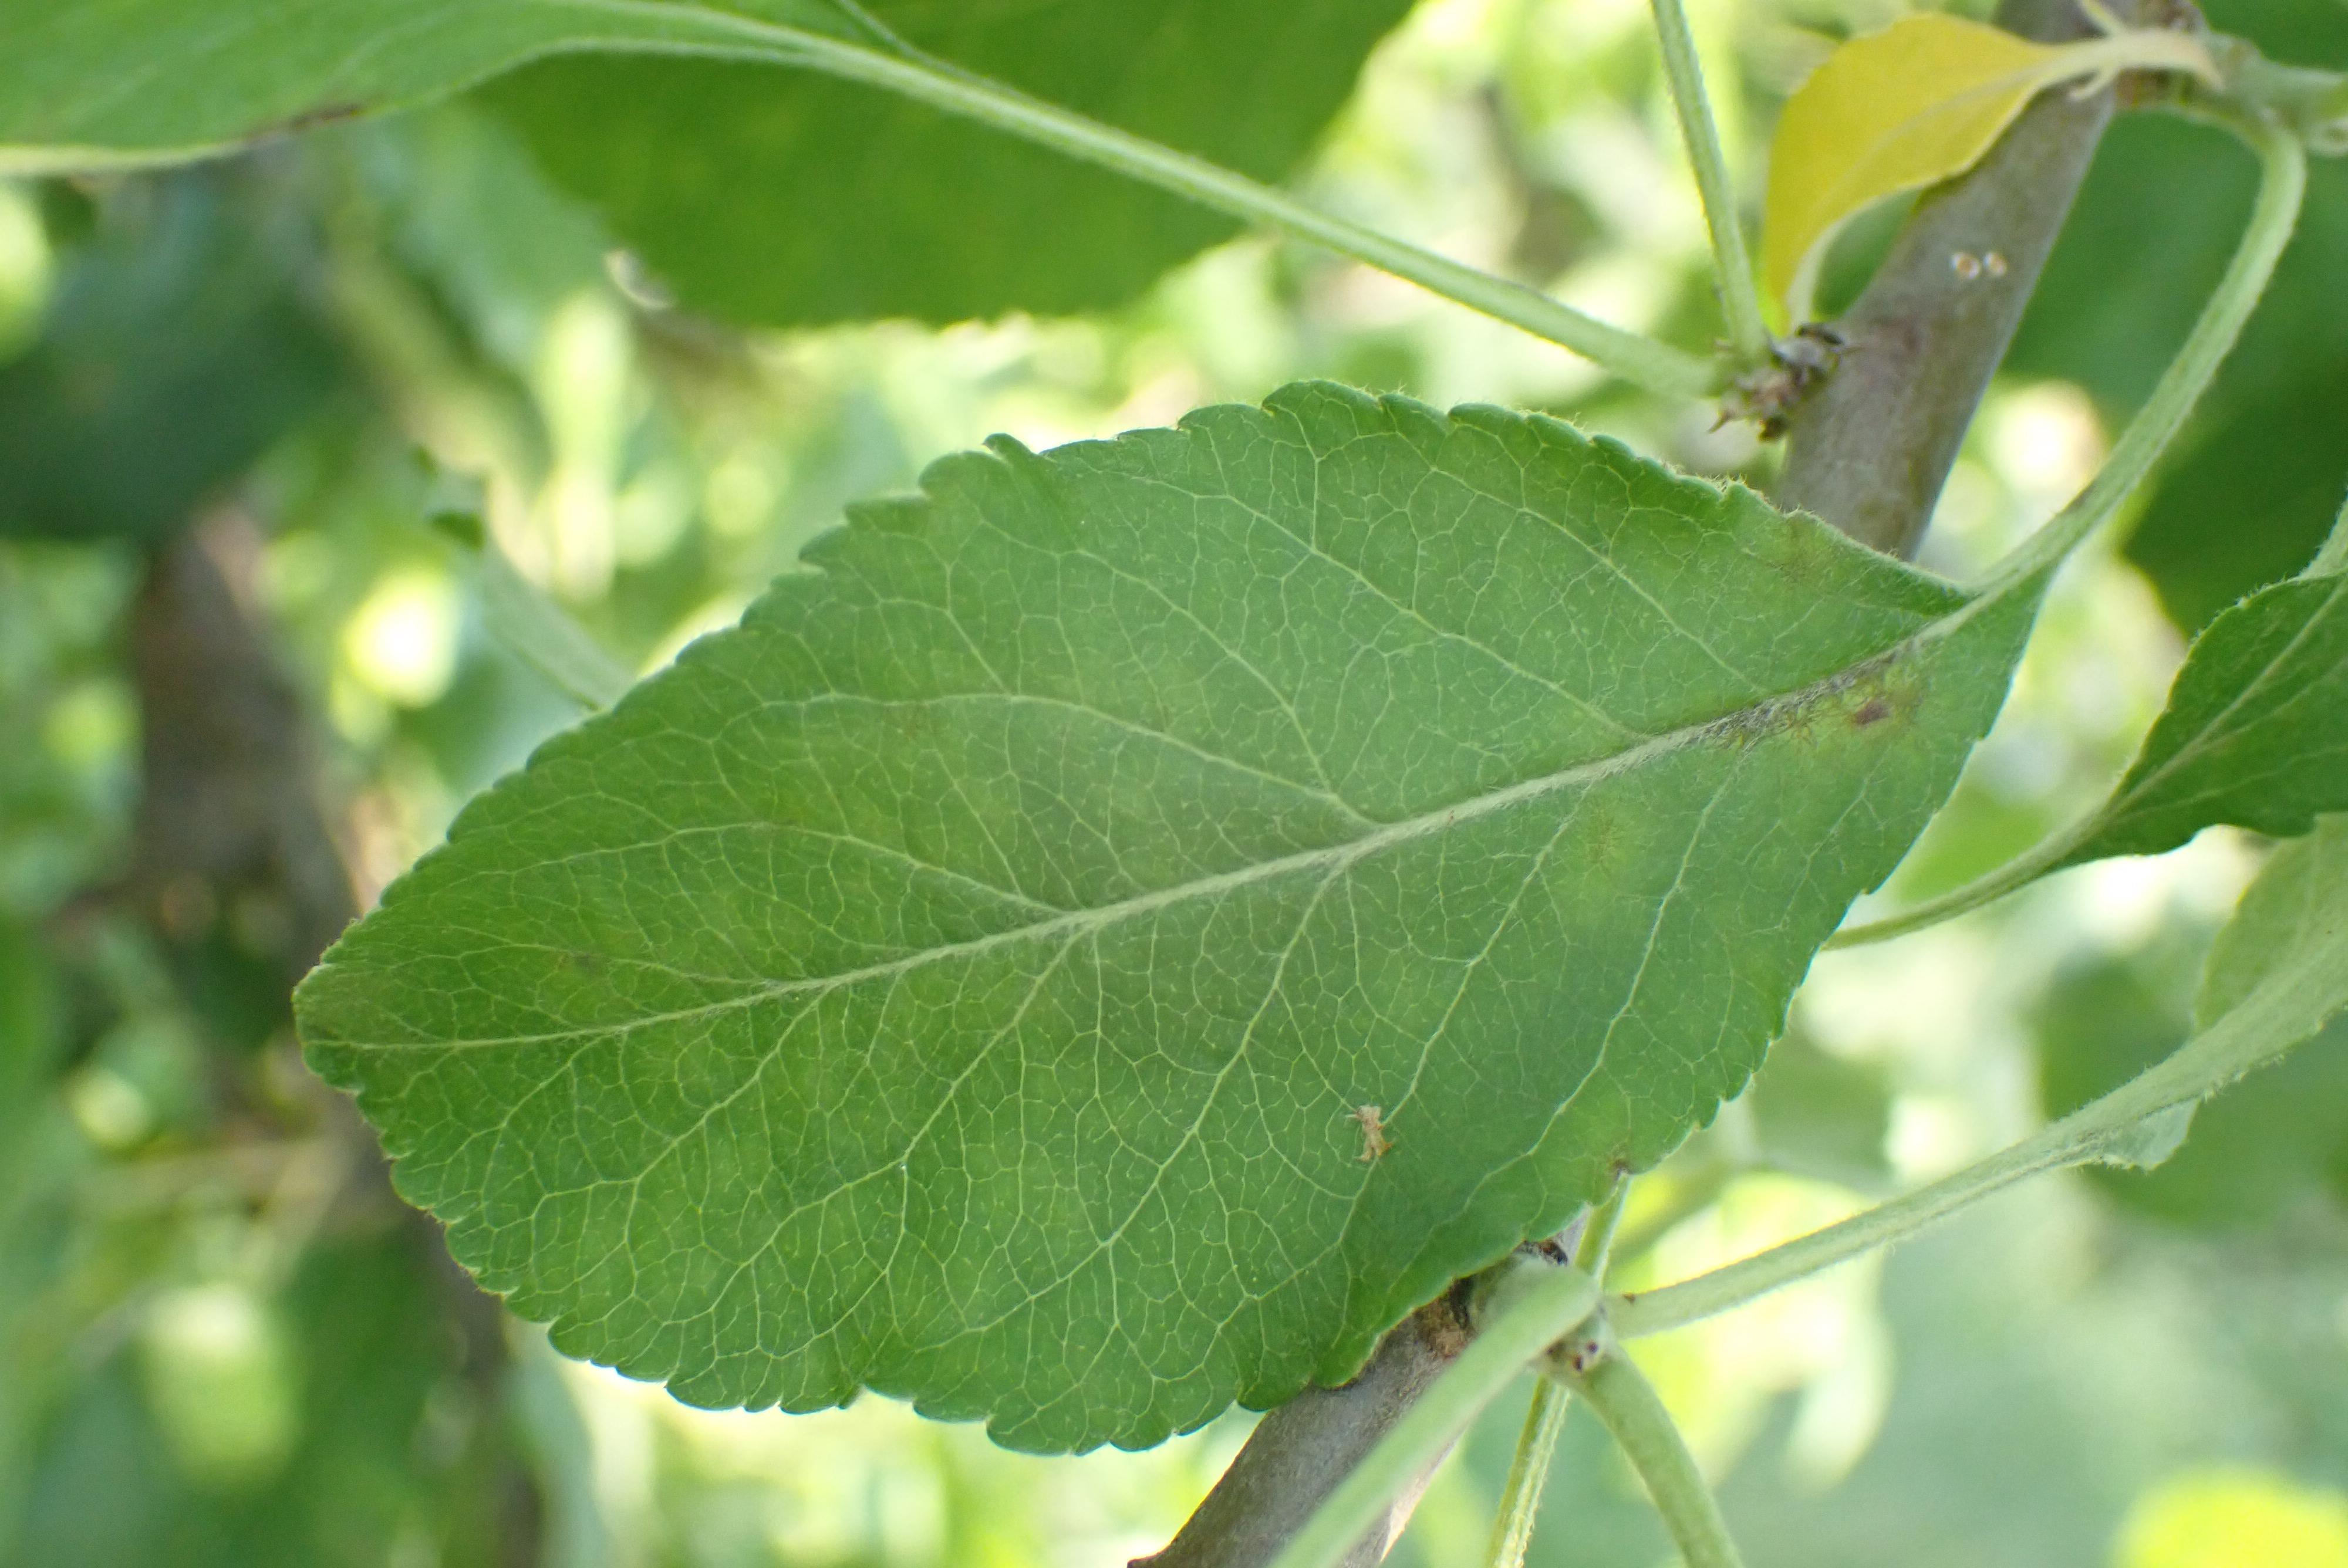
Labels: scab